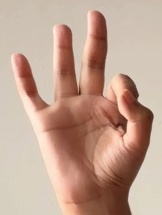
ASL sign: 9